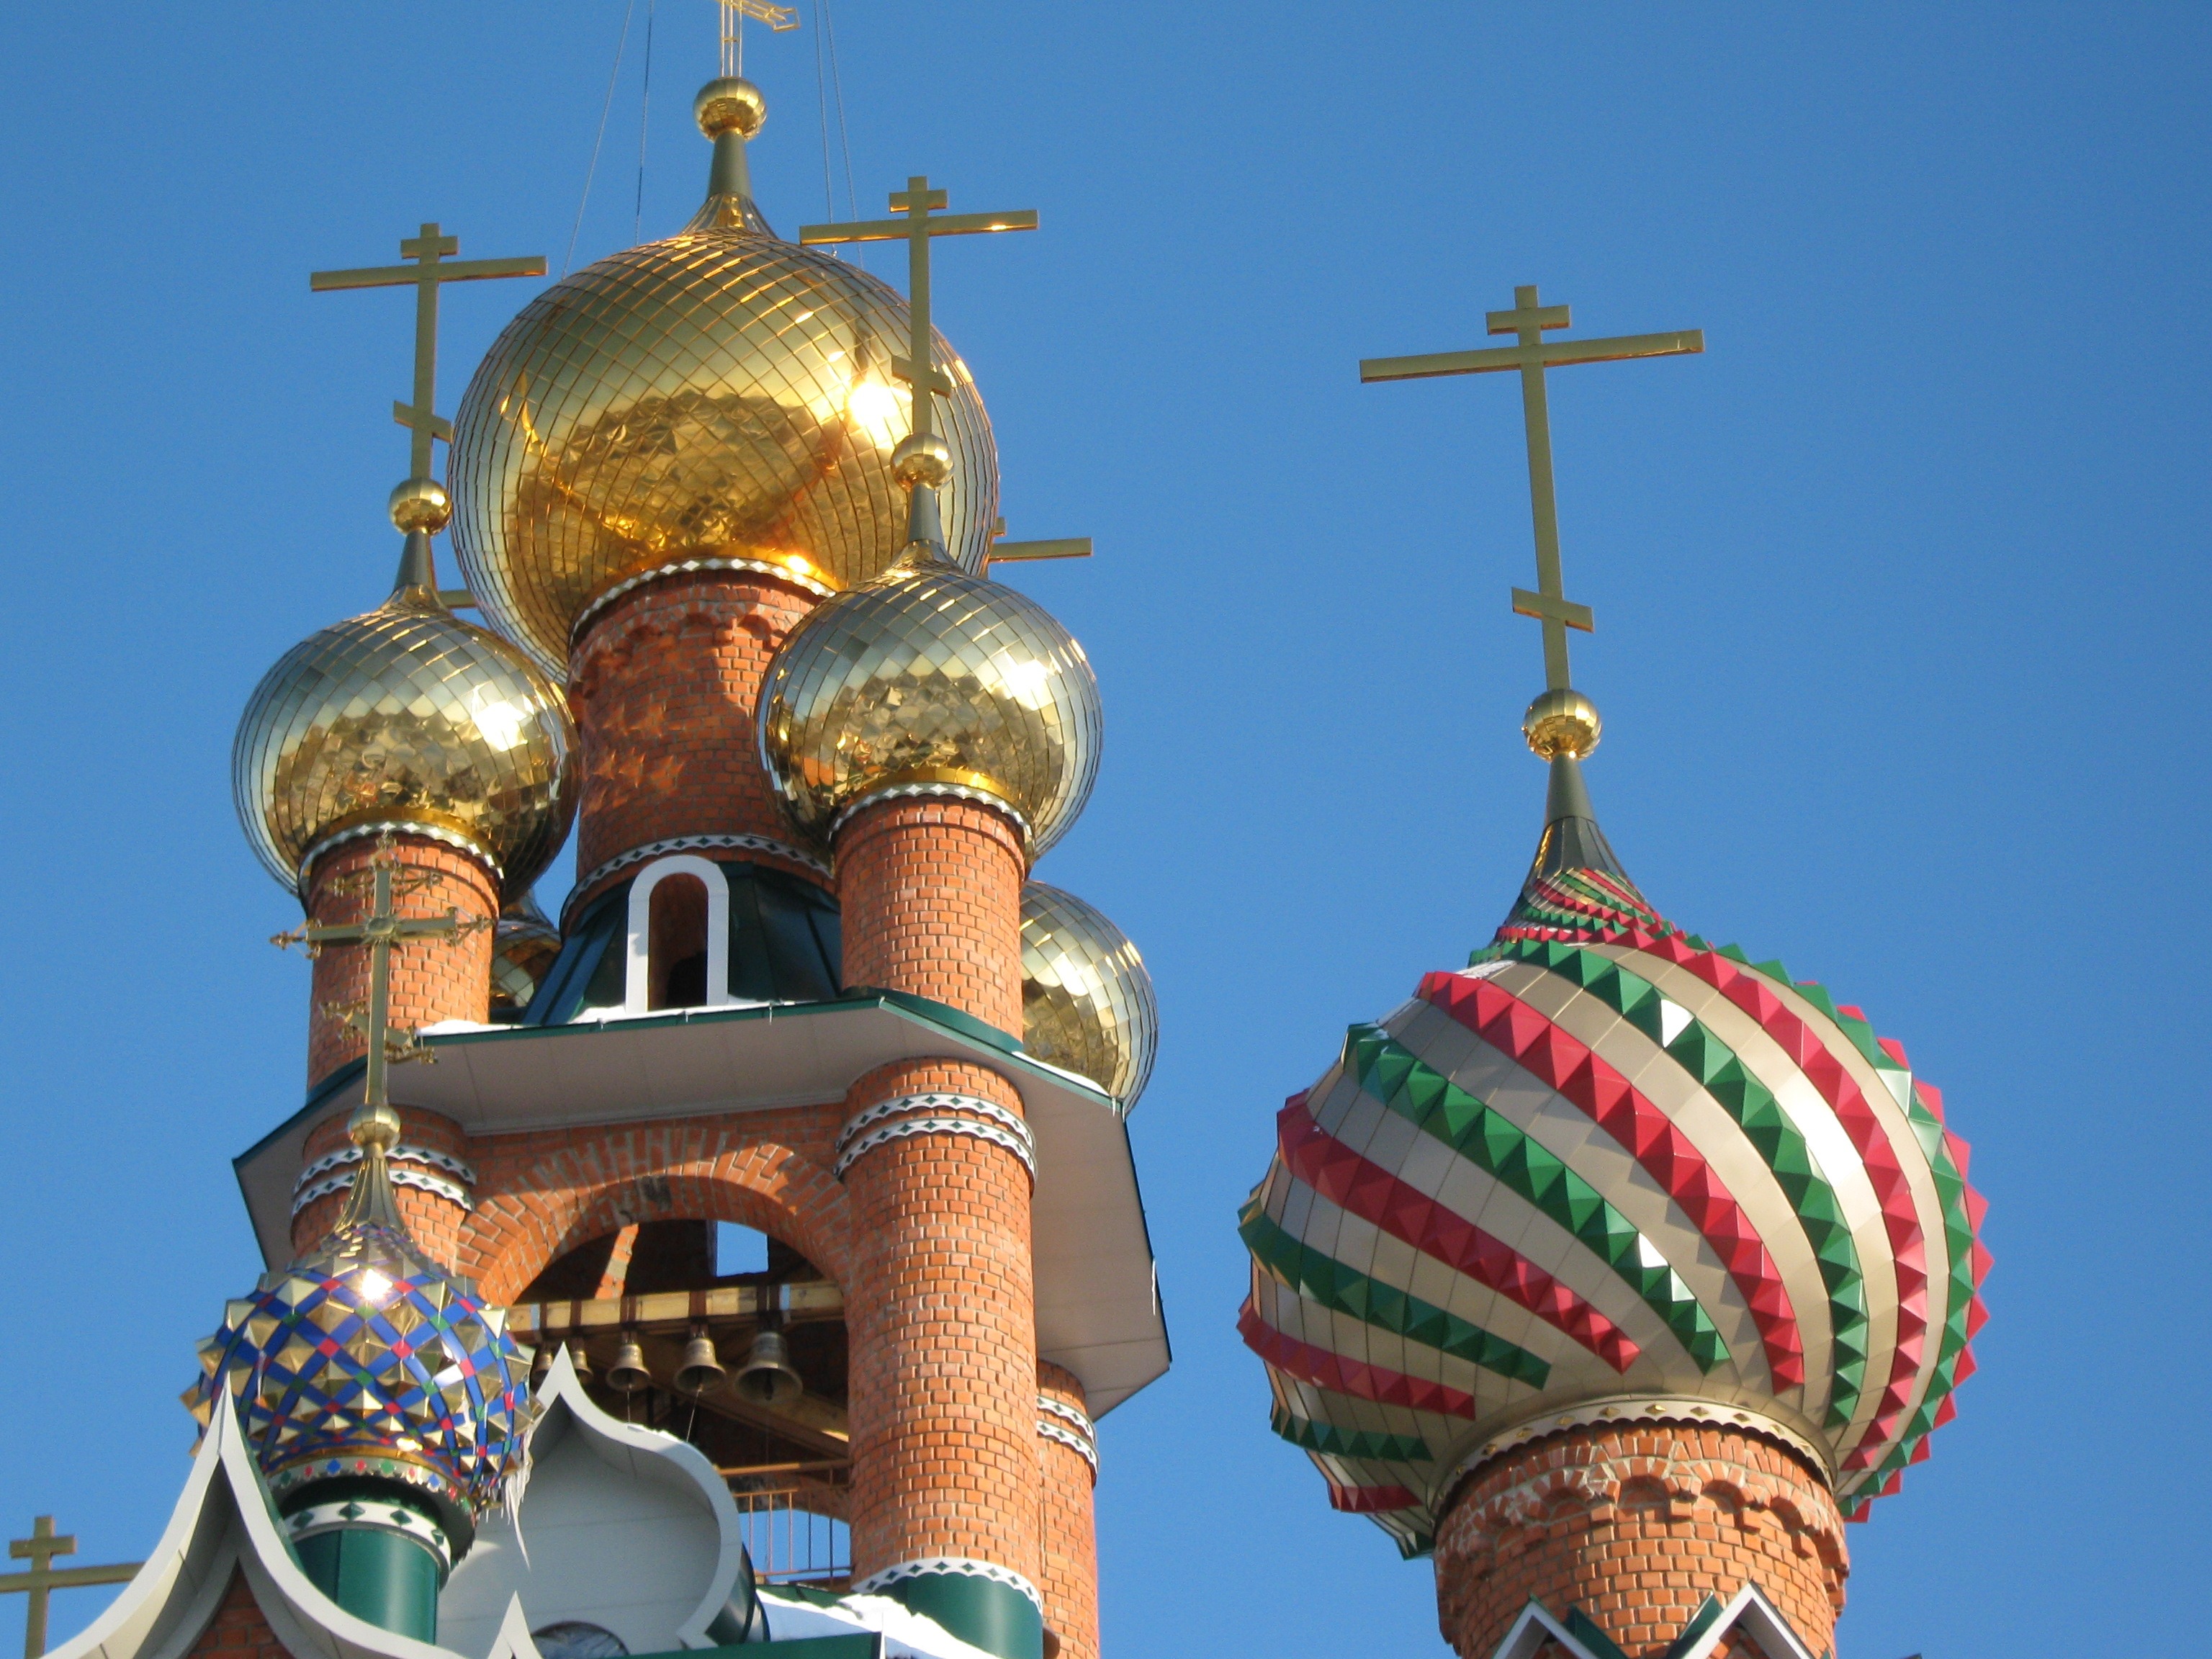
architecture, building, statue, golden, amusement park, landmark, facade, church, cross, colorful, place of worship, outside, colors, temple, buildings, towers, beautiful, historical, russia, intricate, hindu temple, ancient history, russian orthodox, voronezh